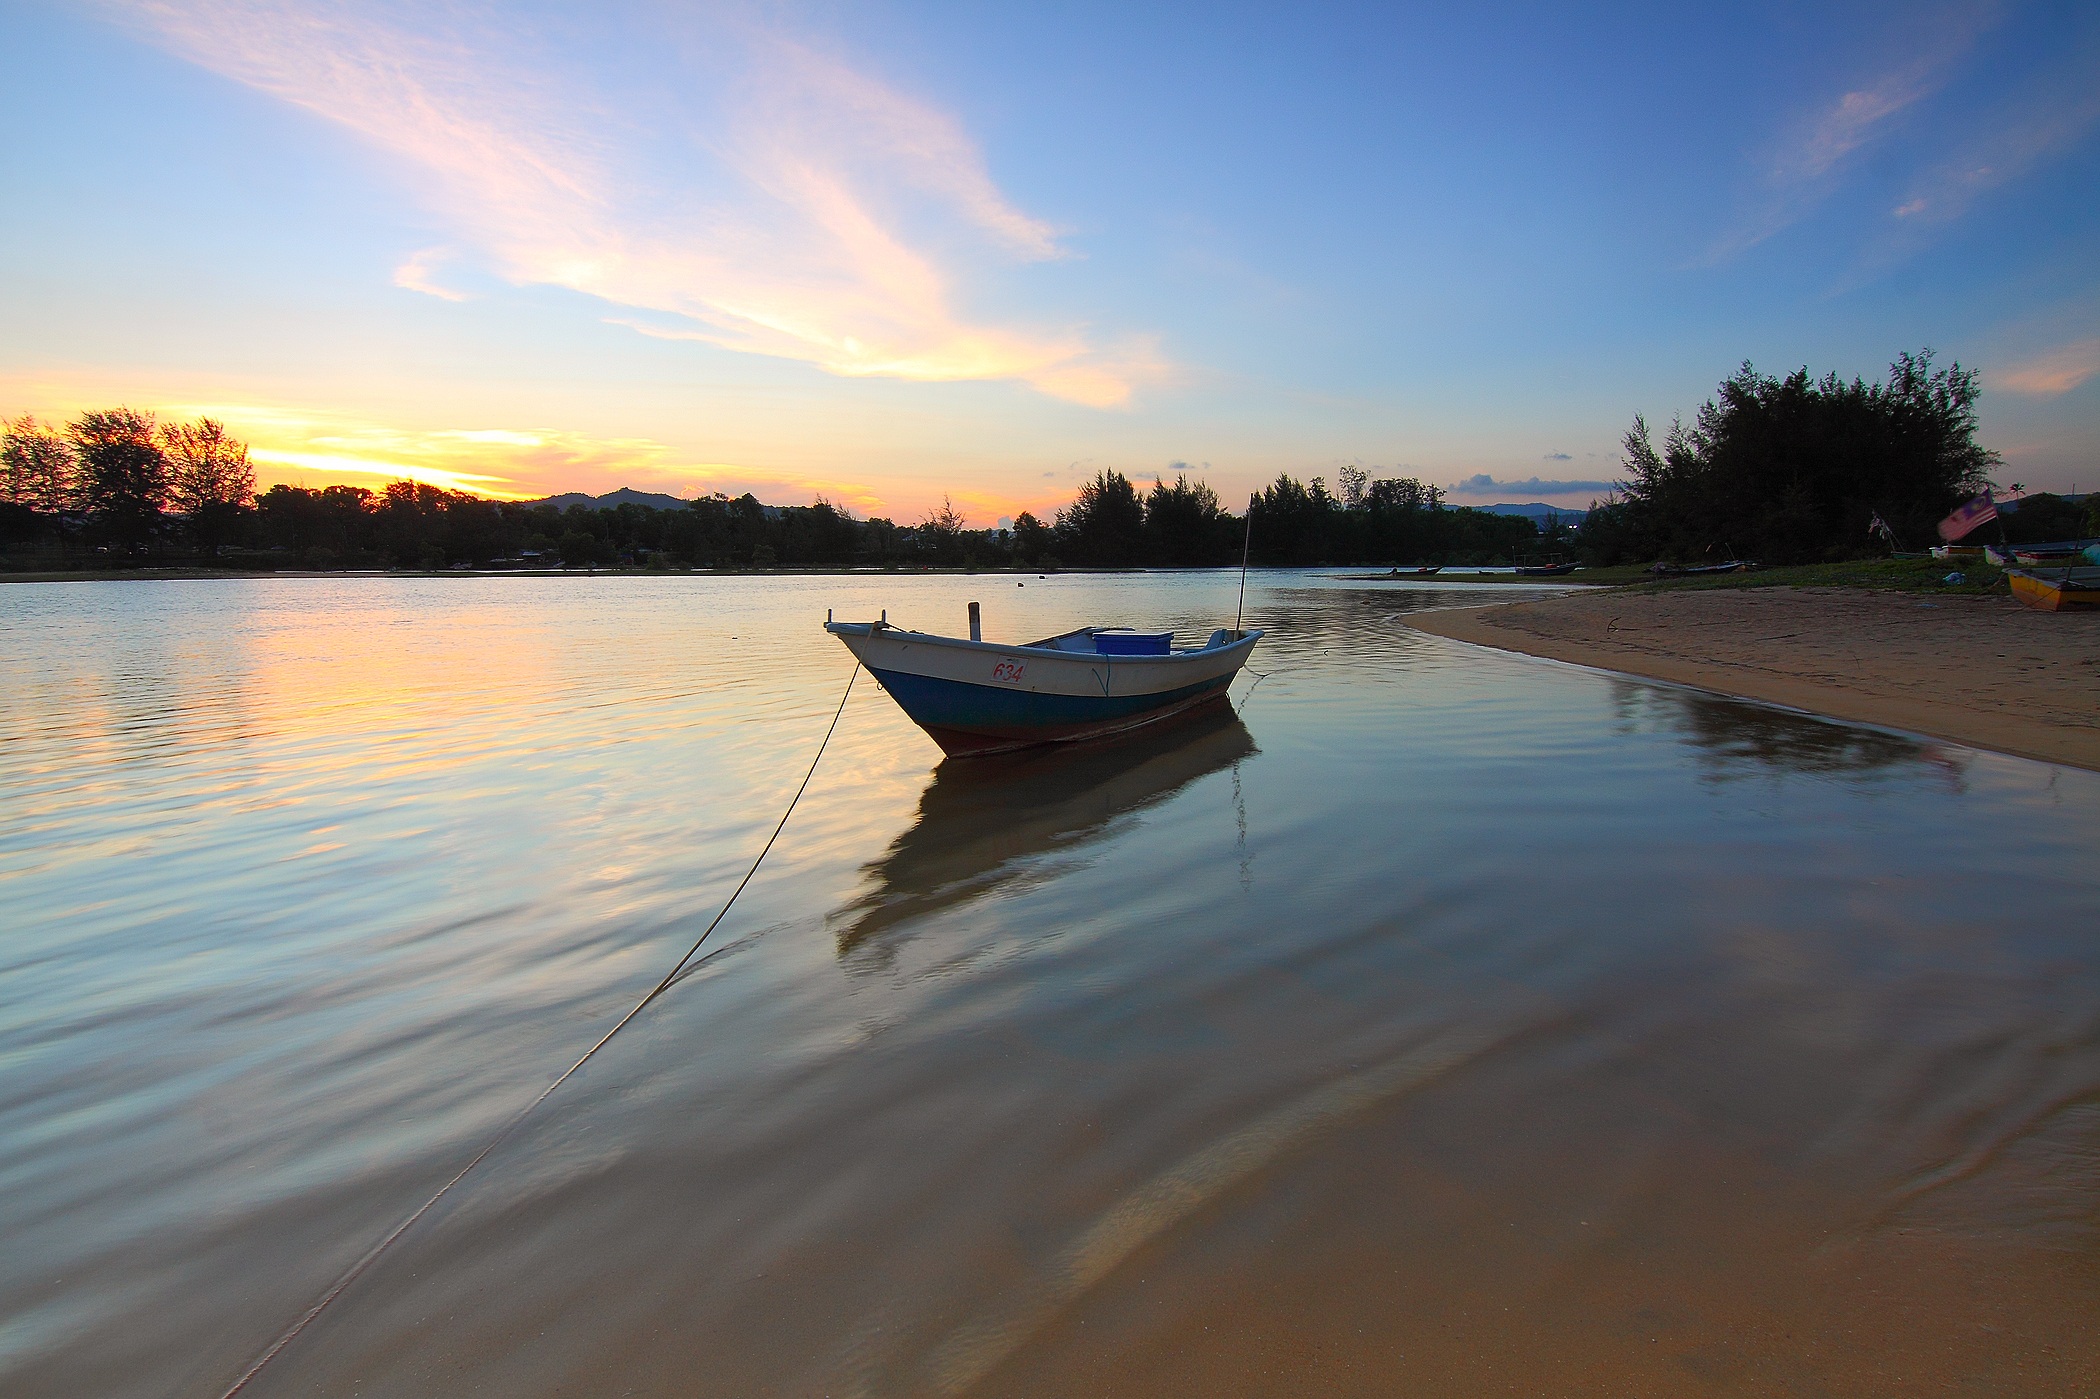
beach, landscape, sea, water, sunrise, sunset, boat, morning, shore, wave, lake, dawn, river, travel, dusk, evening, paddle, reflection, vehicle, bay, outdoors, boating, watercraft, watercraft rowing